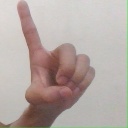
अक्षर: ड